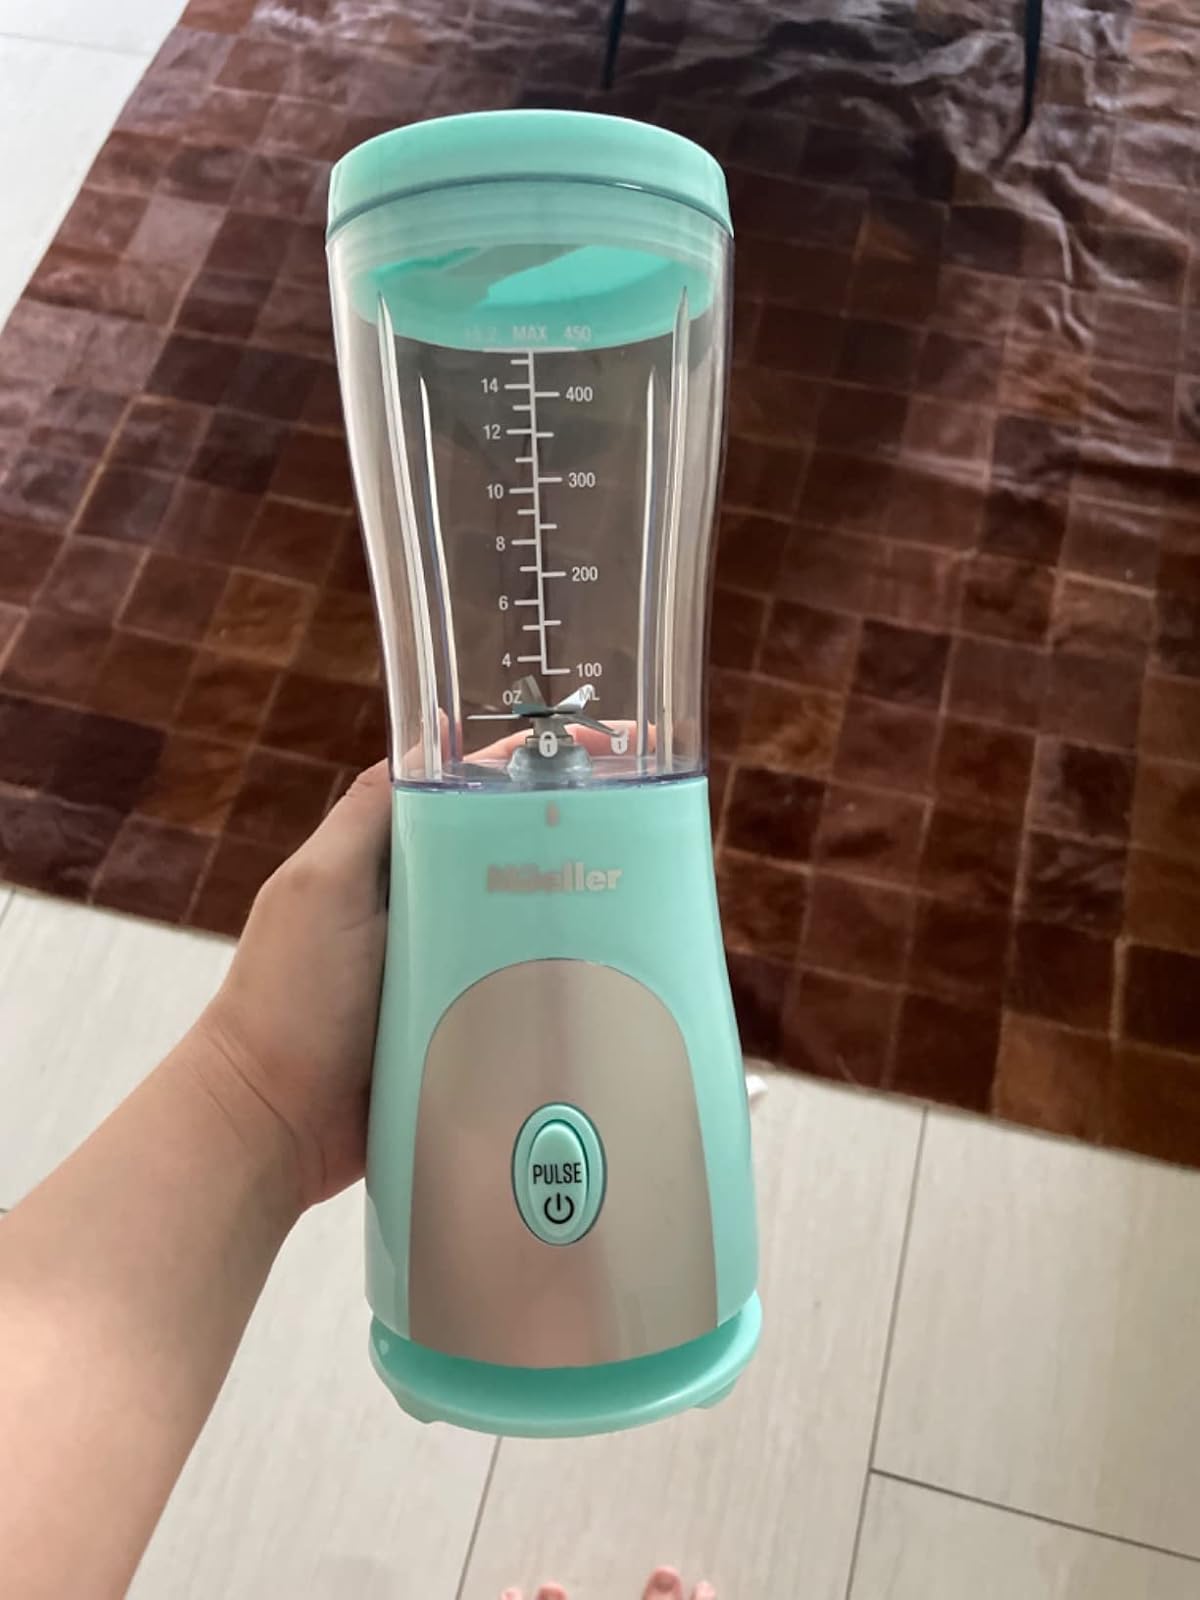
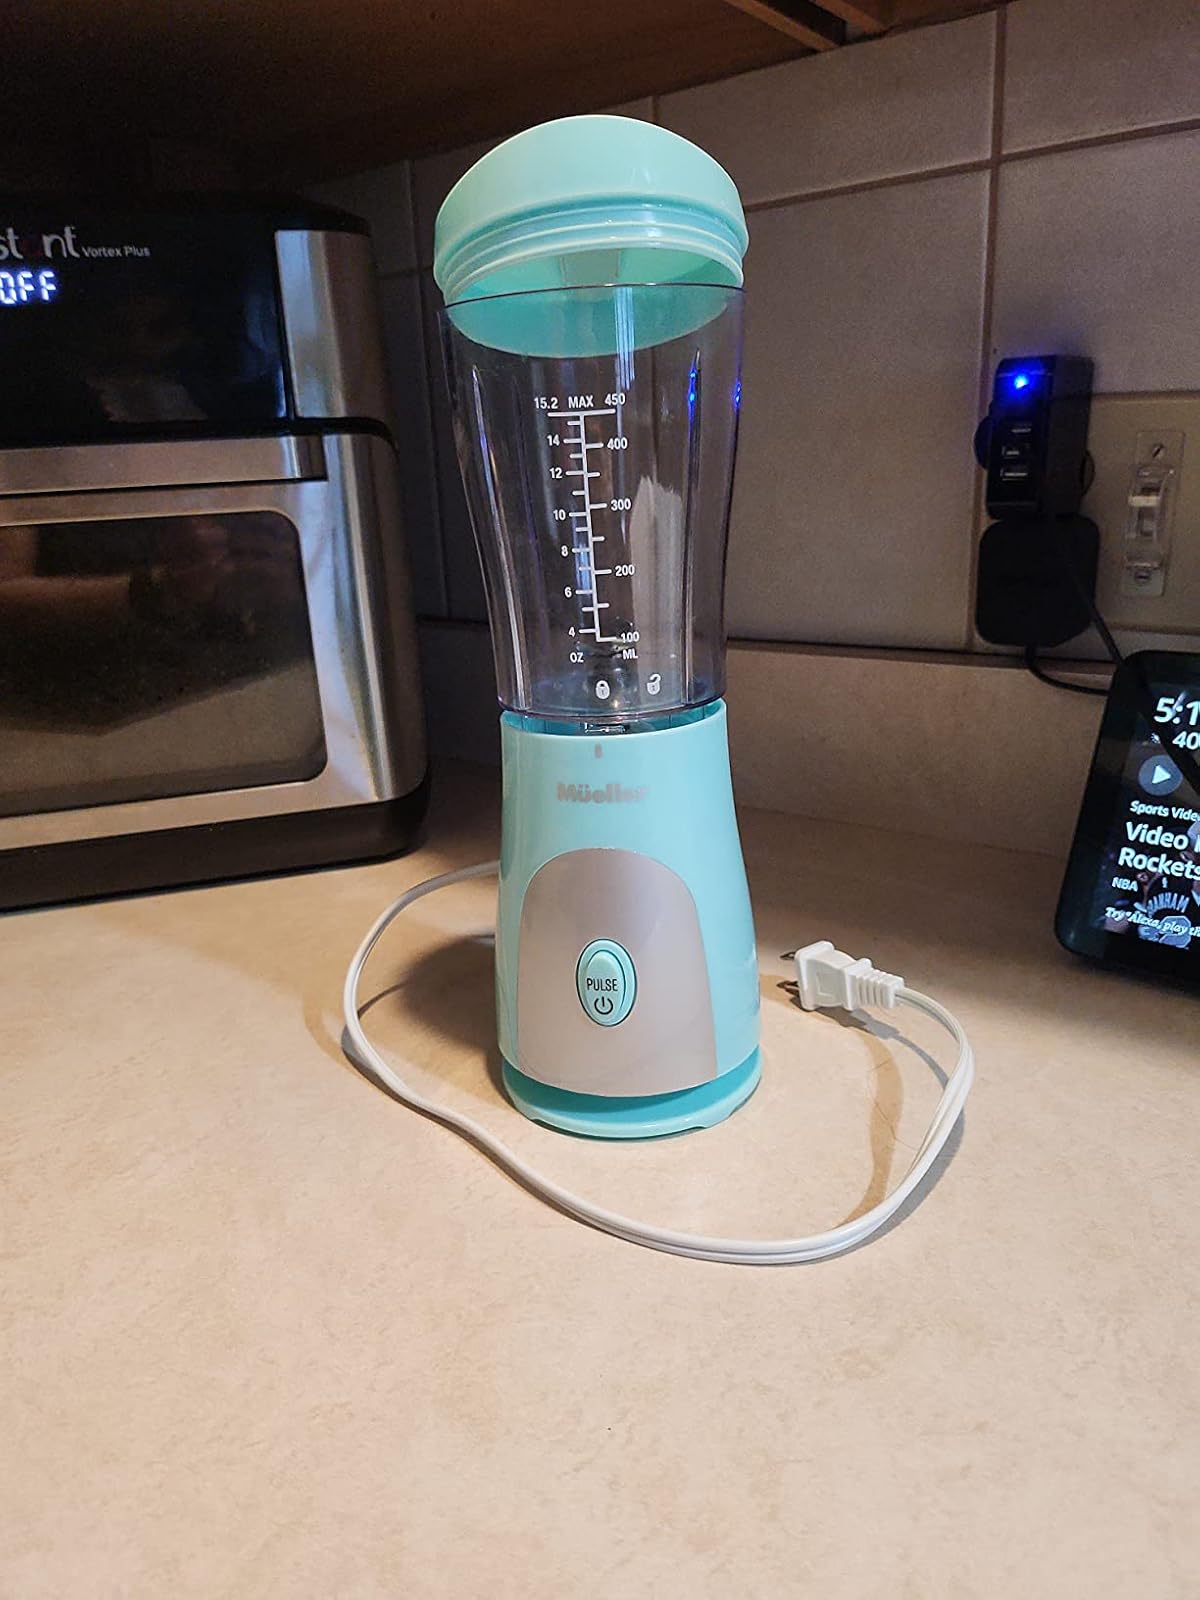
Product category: items_blender
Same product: yes